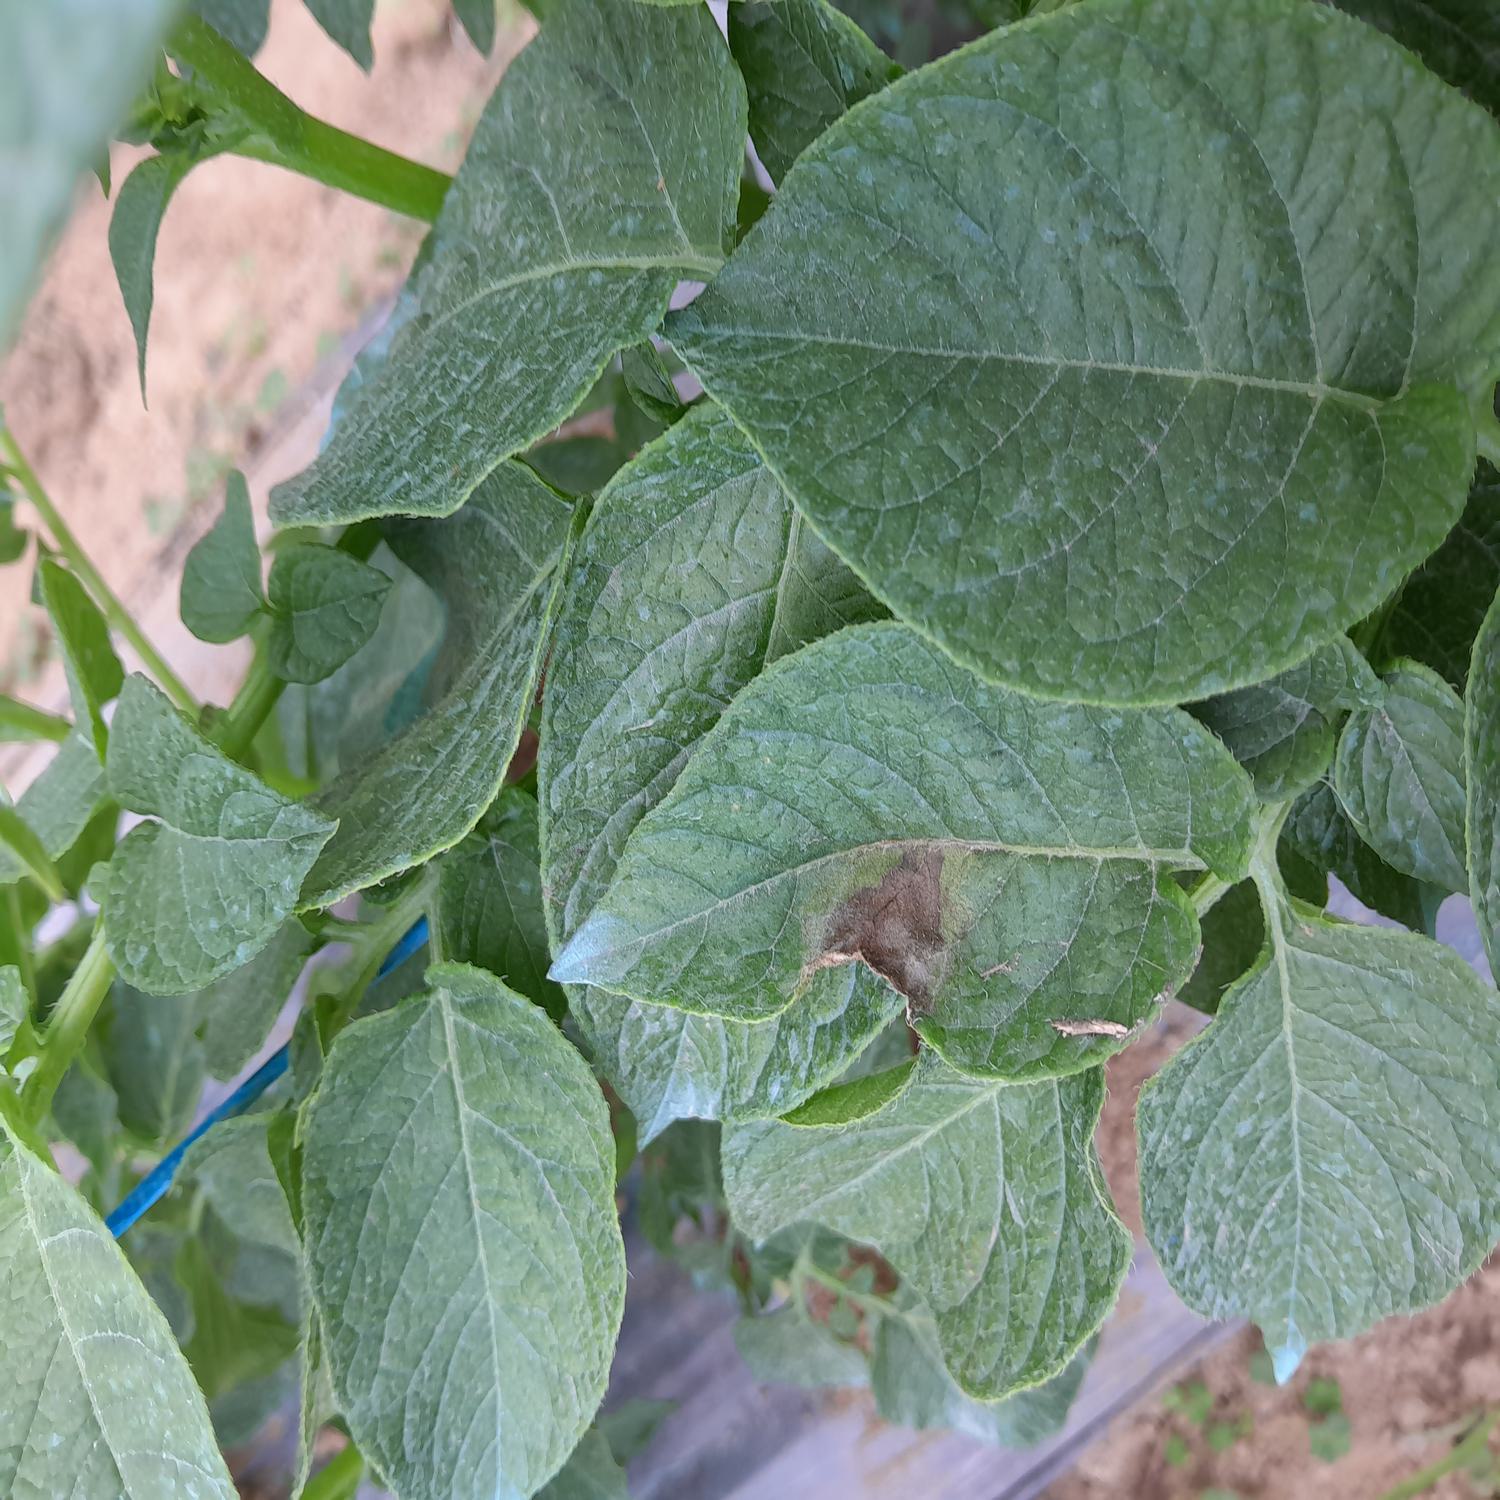
Label: Phytopthora